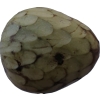
Label: cherimoya